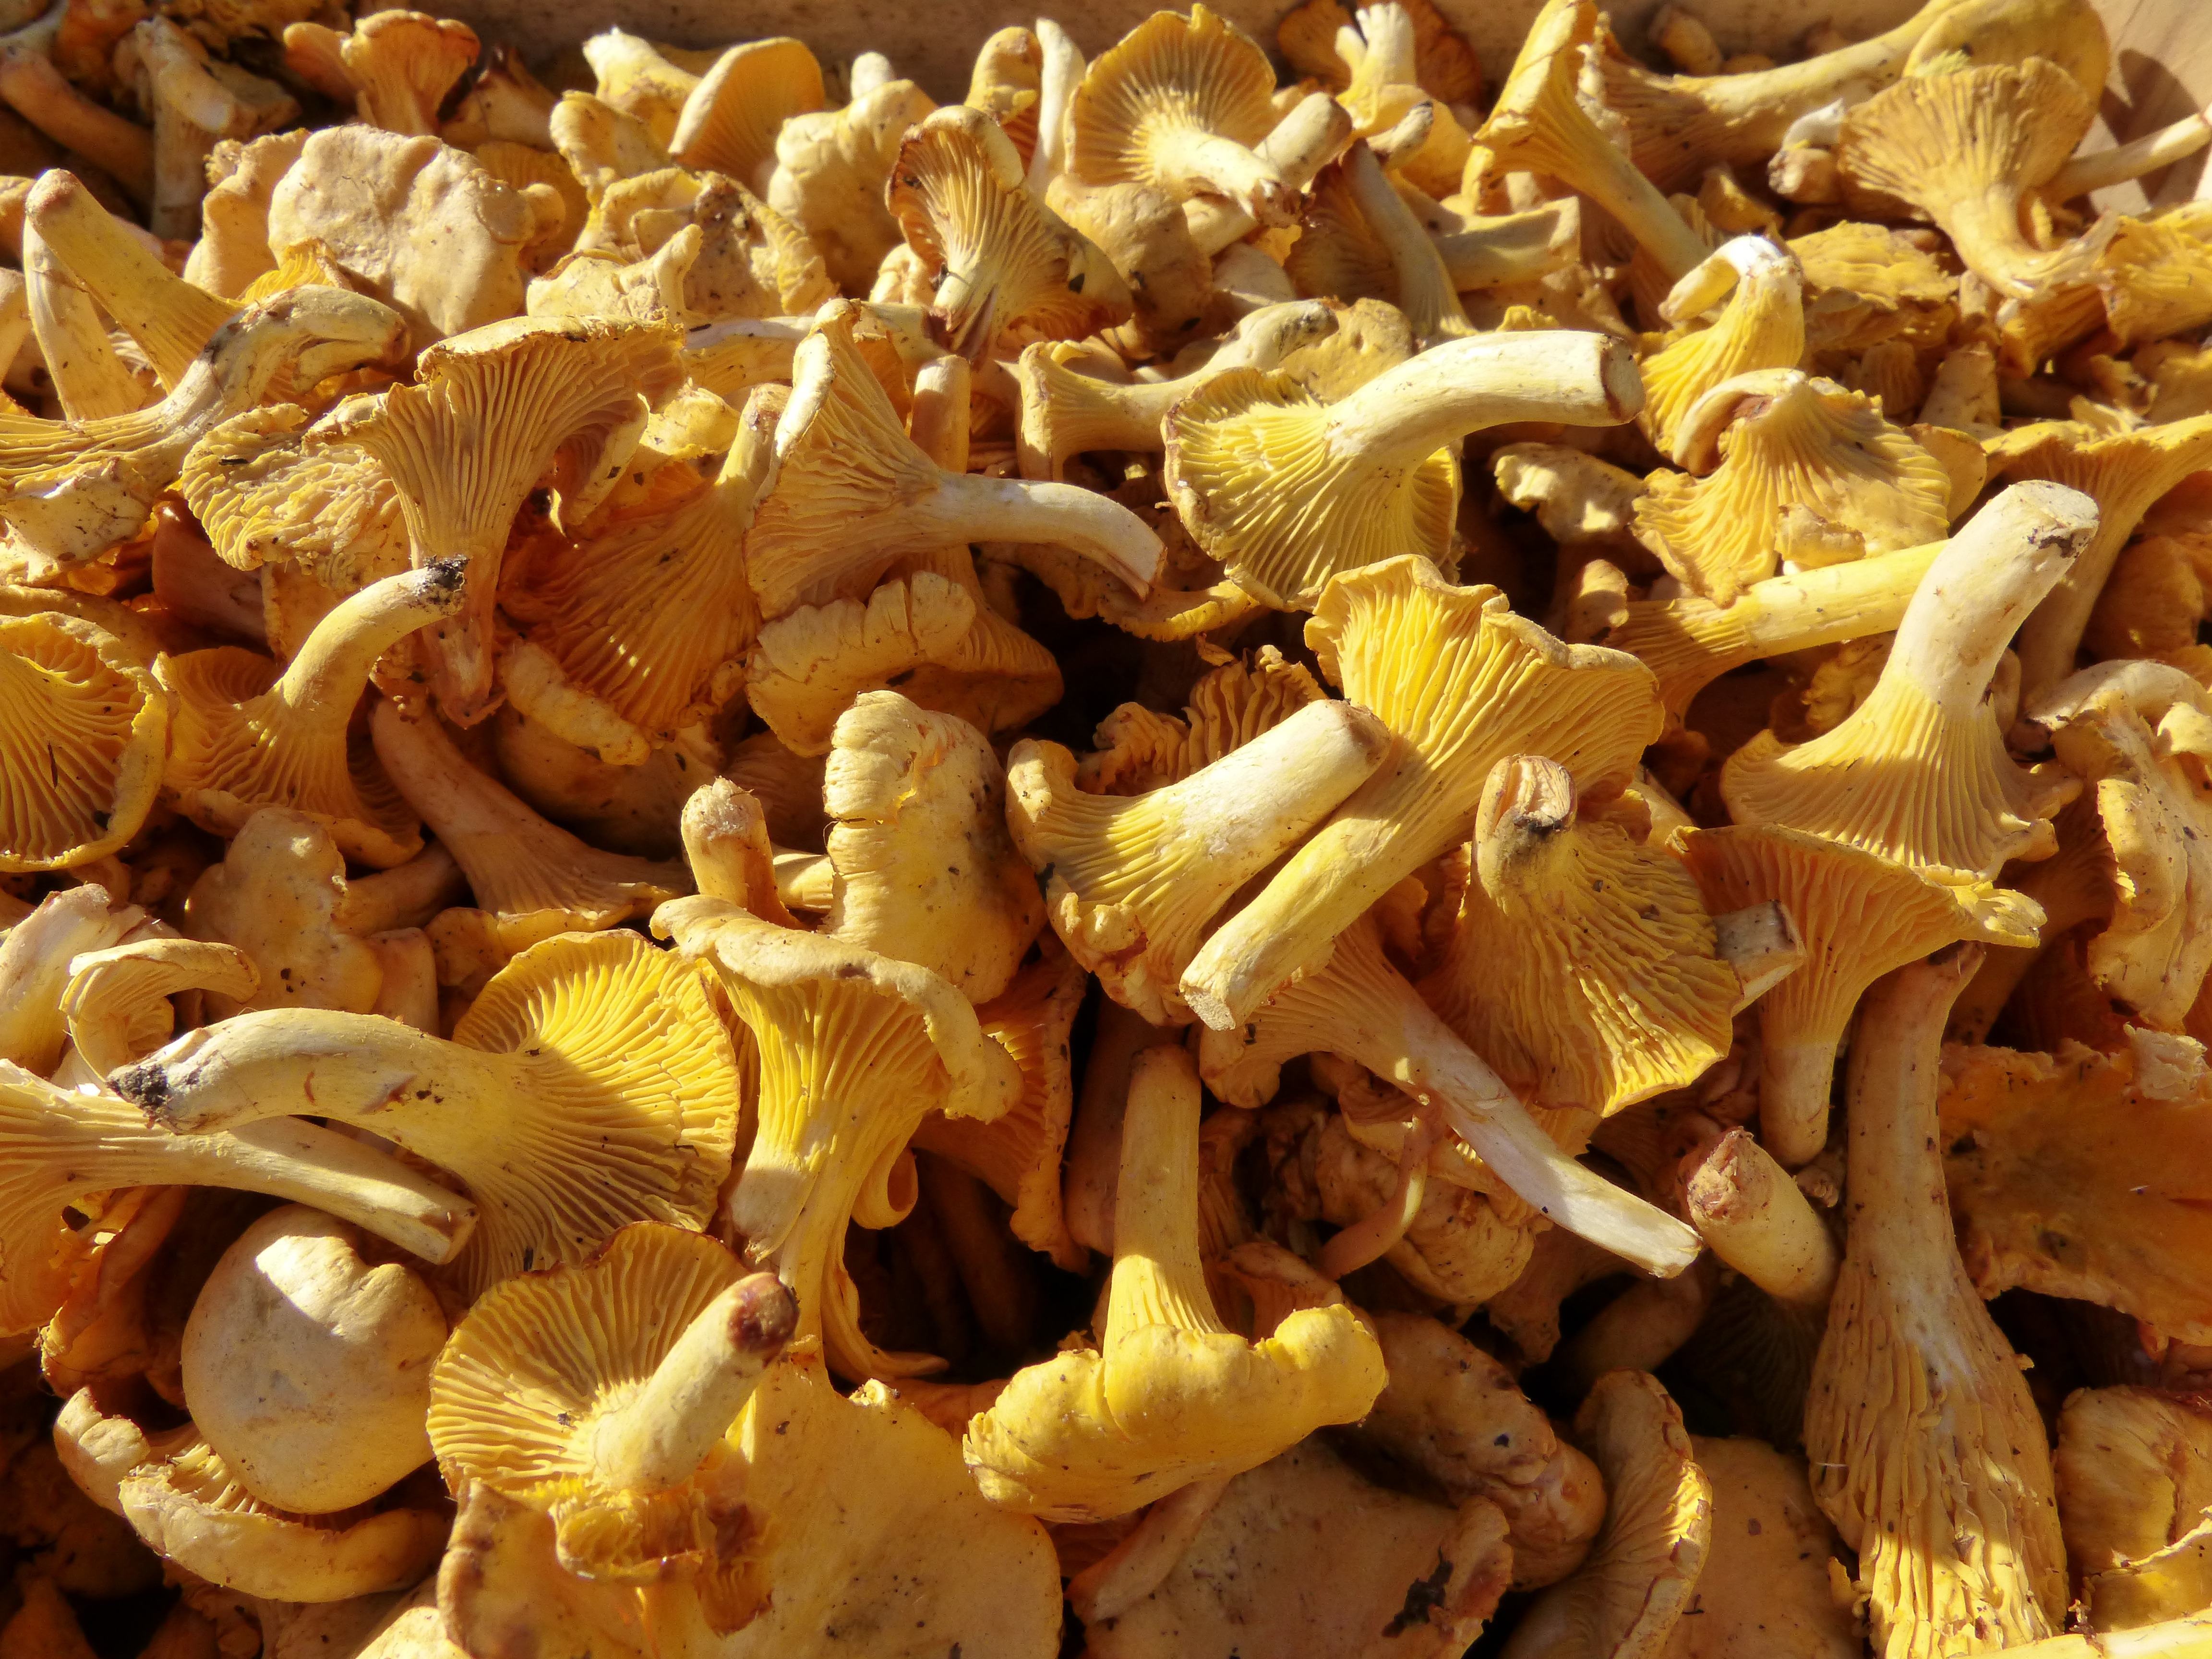
leaf, flower, food, market, mushroom, fungus, stand, vegetables, mushrooms, sale, buy, auriculariales, agaricus, macro photography, chanterelles, oyster mushroom, edible mushroom, shiitake, medicinal mushroom, agaricomycetes, agaricaceae, pleurotus eryngii